Rompers (video game)

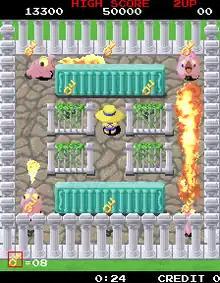
Screenshot

The player controls , a gardener wearing a straw hat, who must collect all the keys in 61 maze-inspired gardens in order to rescue his girlfriend, ; he can push the walls in the gardens over to crush the various enemies that pursue him, but they shall immediately be resurrected in the form of eggs which hatch after a few seconds. Each round also has a preset time limit to ensure that the player does not dawdle - and once it runs out, a green-haired female vampire known as (who cannot be crushed by the walls) shows up and pursues Chap for his blood, as the Yamaha YM2151-generated song (and all the enemies) speed up. The game's enemies include white blobs known as , pink Triceratops-esque creatures known as which can breathe flames, armadillos known as which can roll over Chap, purple seals known as which can breathe ice, sponges known as , which can push walls onto Chap, turquoise blobs known as , which occasionally pause to take a long drag on their cigarettes, helmet-wearing creatures known as , which take two crushes to kill, wolves known as which can throw bombs at Chap, spiders known as , which can spin webs for Chap to run into - and this game's main antagonist, an evil scientist named who only appears on the final round, where players not only have to collect all the keys, but also push the walls onto his four clones (two of whom can breathe fire, but the other two can breathe ice).